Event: Nepal Earthquake
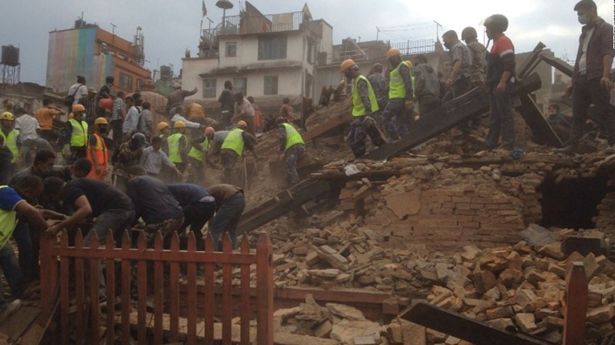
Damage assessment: no_damage